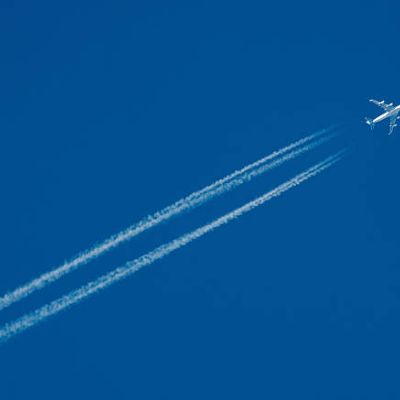
Cloud type: Contrail (Ct)